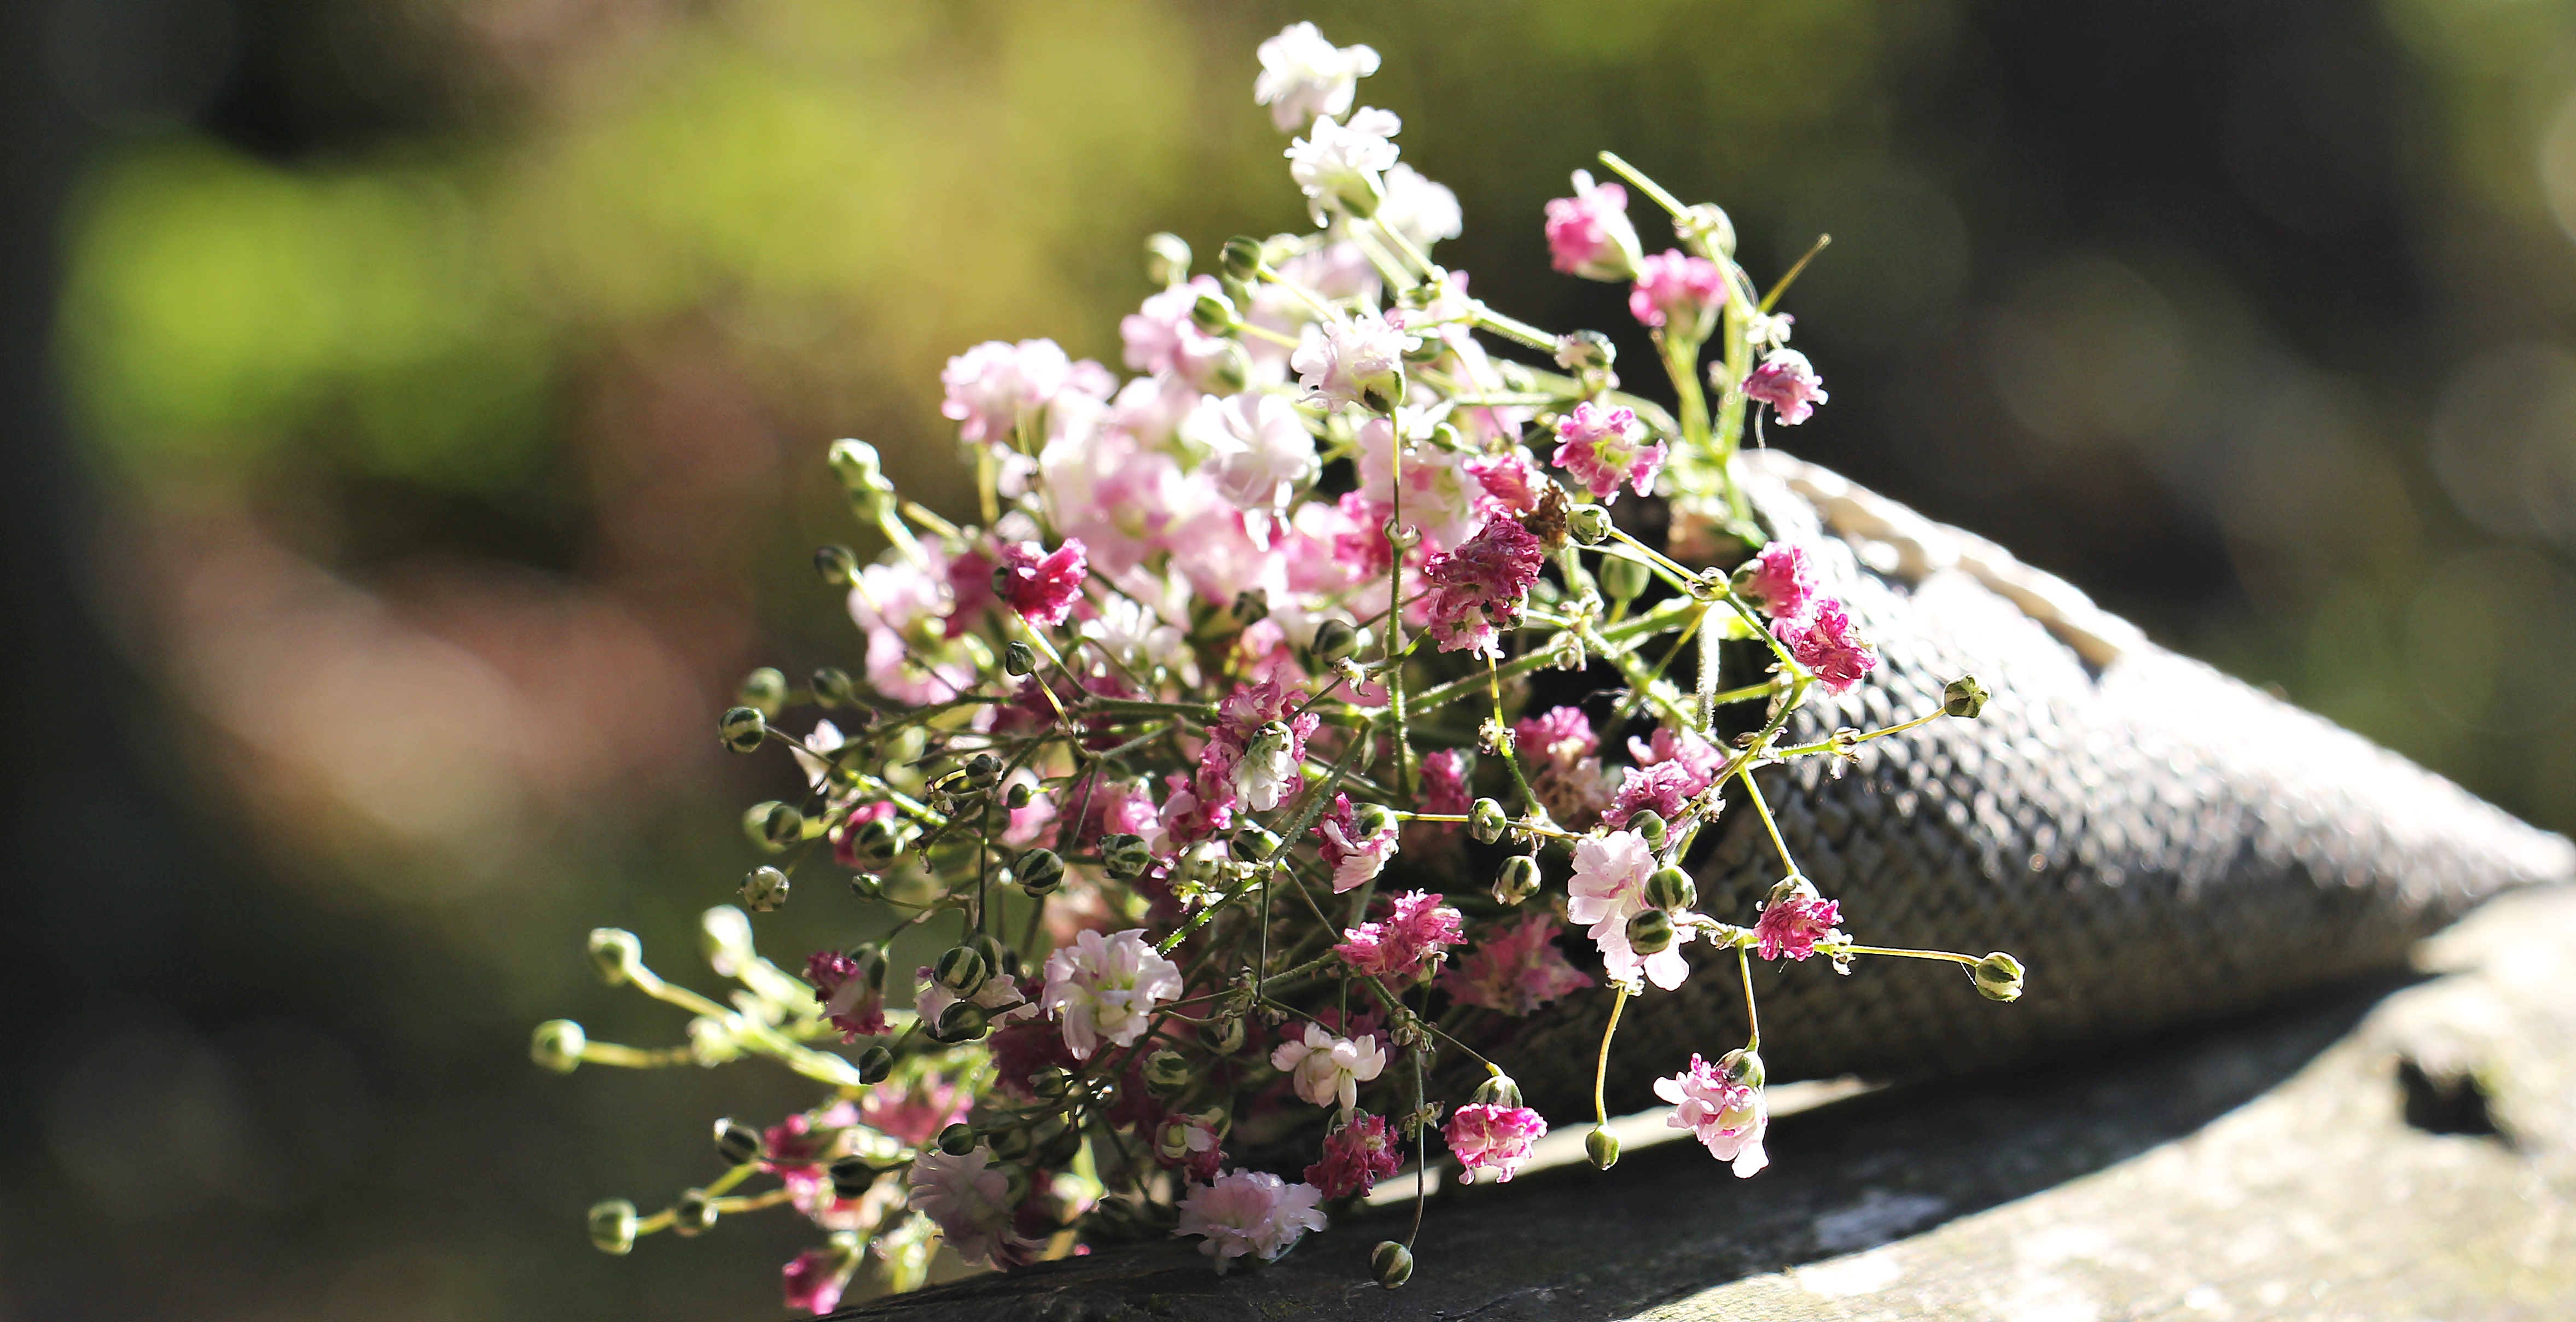
nature, branch, blossom, plant, sunlight, leaf, flower, petal, love, rose, spring, insect, romance, romantic, bag, botany, pink, flora, season, map, wildflower, flowers, lichtspiel, gypsophila, background image, floral greeting, background, shrub, postcard, tender, greeting, greeting card, floristry, macro photography, ornamental plant, white flowers, valentine's day, pink flowers, flowering plant, ornamental flower, mother's day, carnation family, baby's breath, land plant, bag gypsofilia seeds, rose flowers, bag of flowers, bag with loop